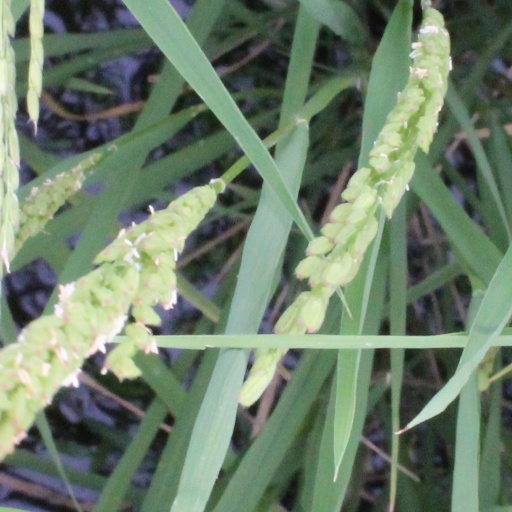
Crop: rice